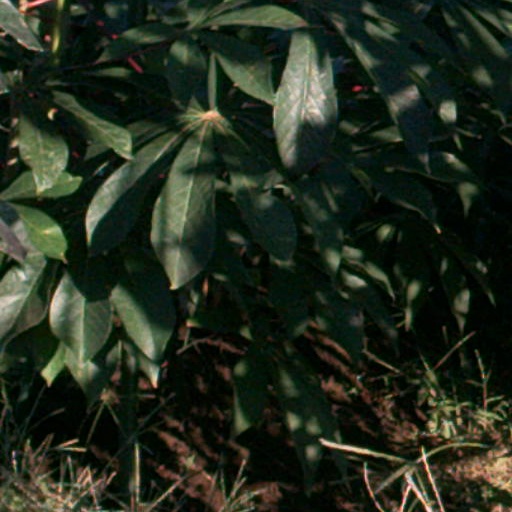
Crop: cassava